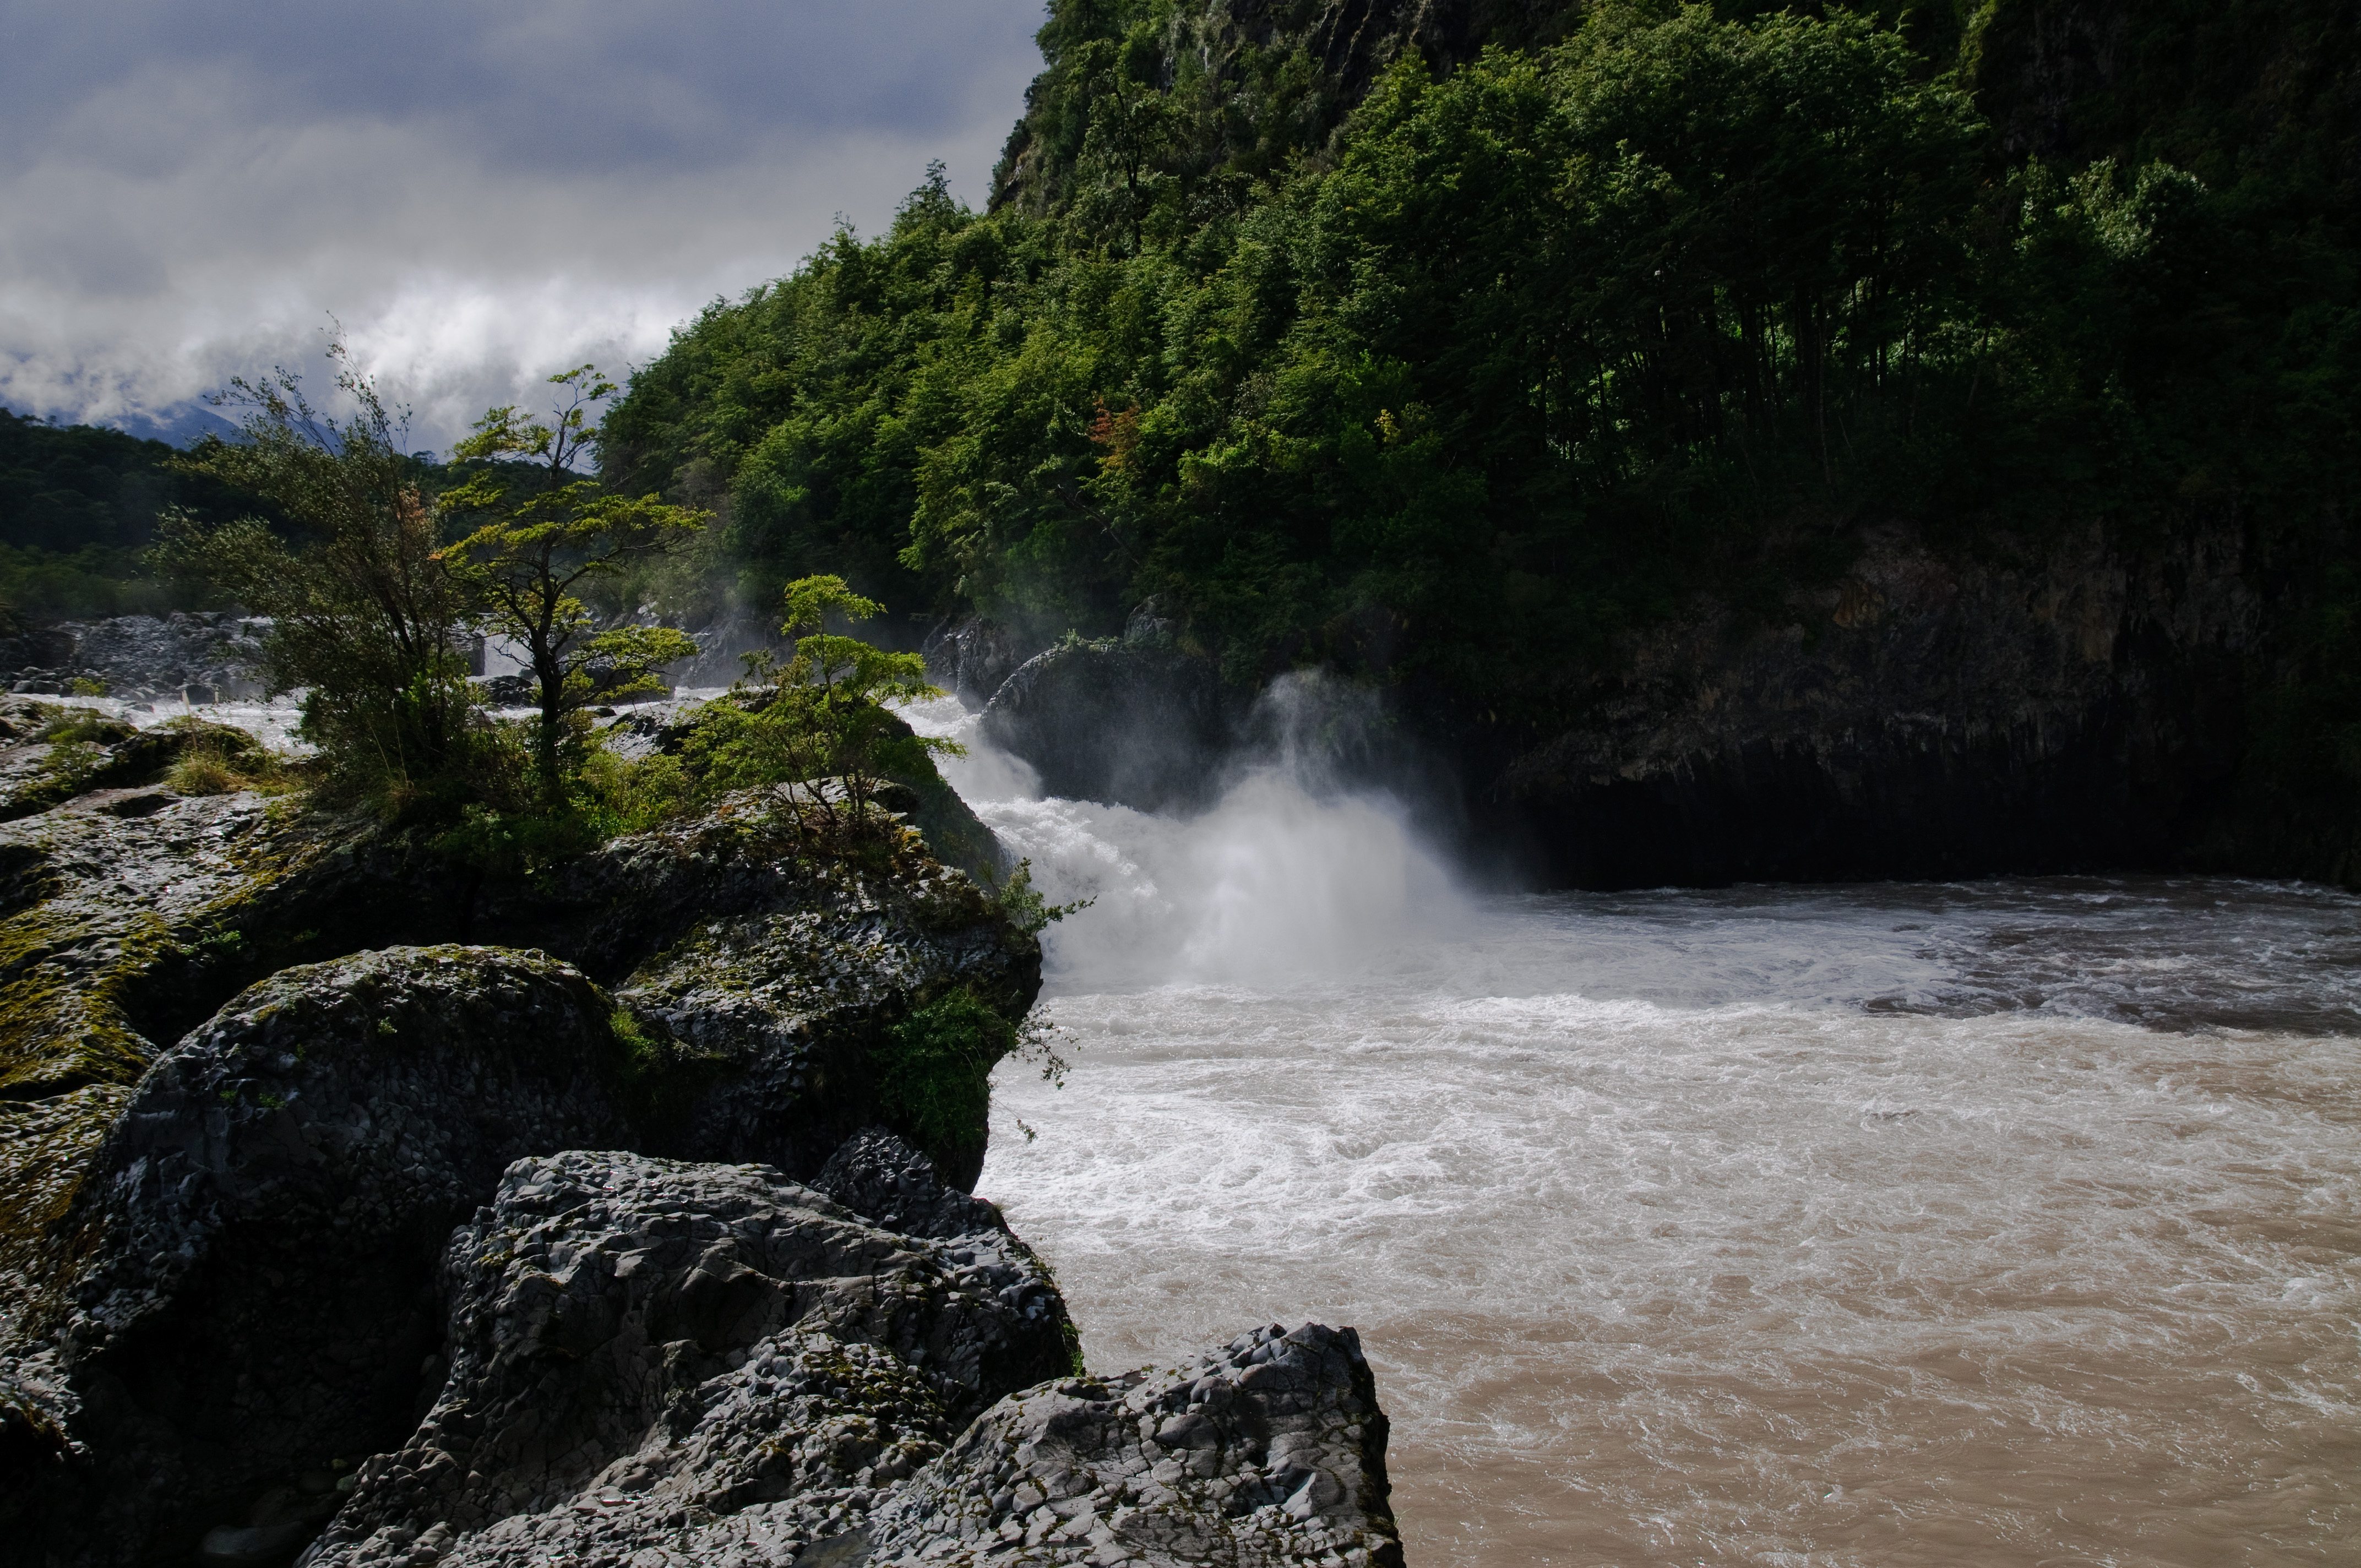
landscape, sea, coast, water, nature, rock, waterfall, wilderness, mountain, river, valley, stream, rapid, nikon, chile, body of water, water feature, d300, chiloe, atmospheric phenomenon